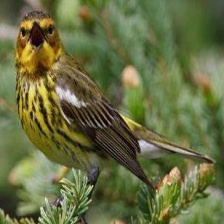
Species: CAPE MAY WARBLER
Scientific name: SETOPHAGA TIGRINA